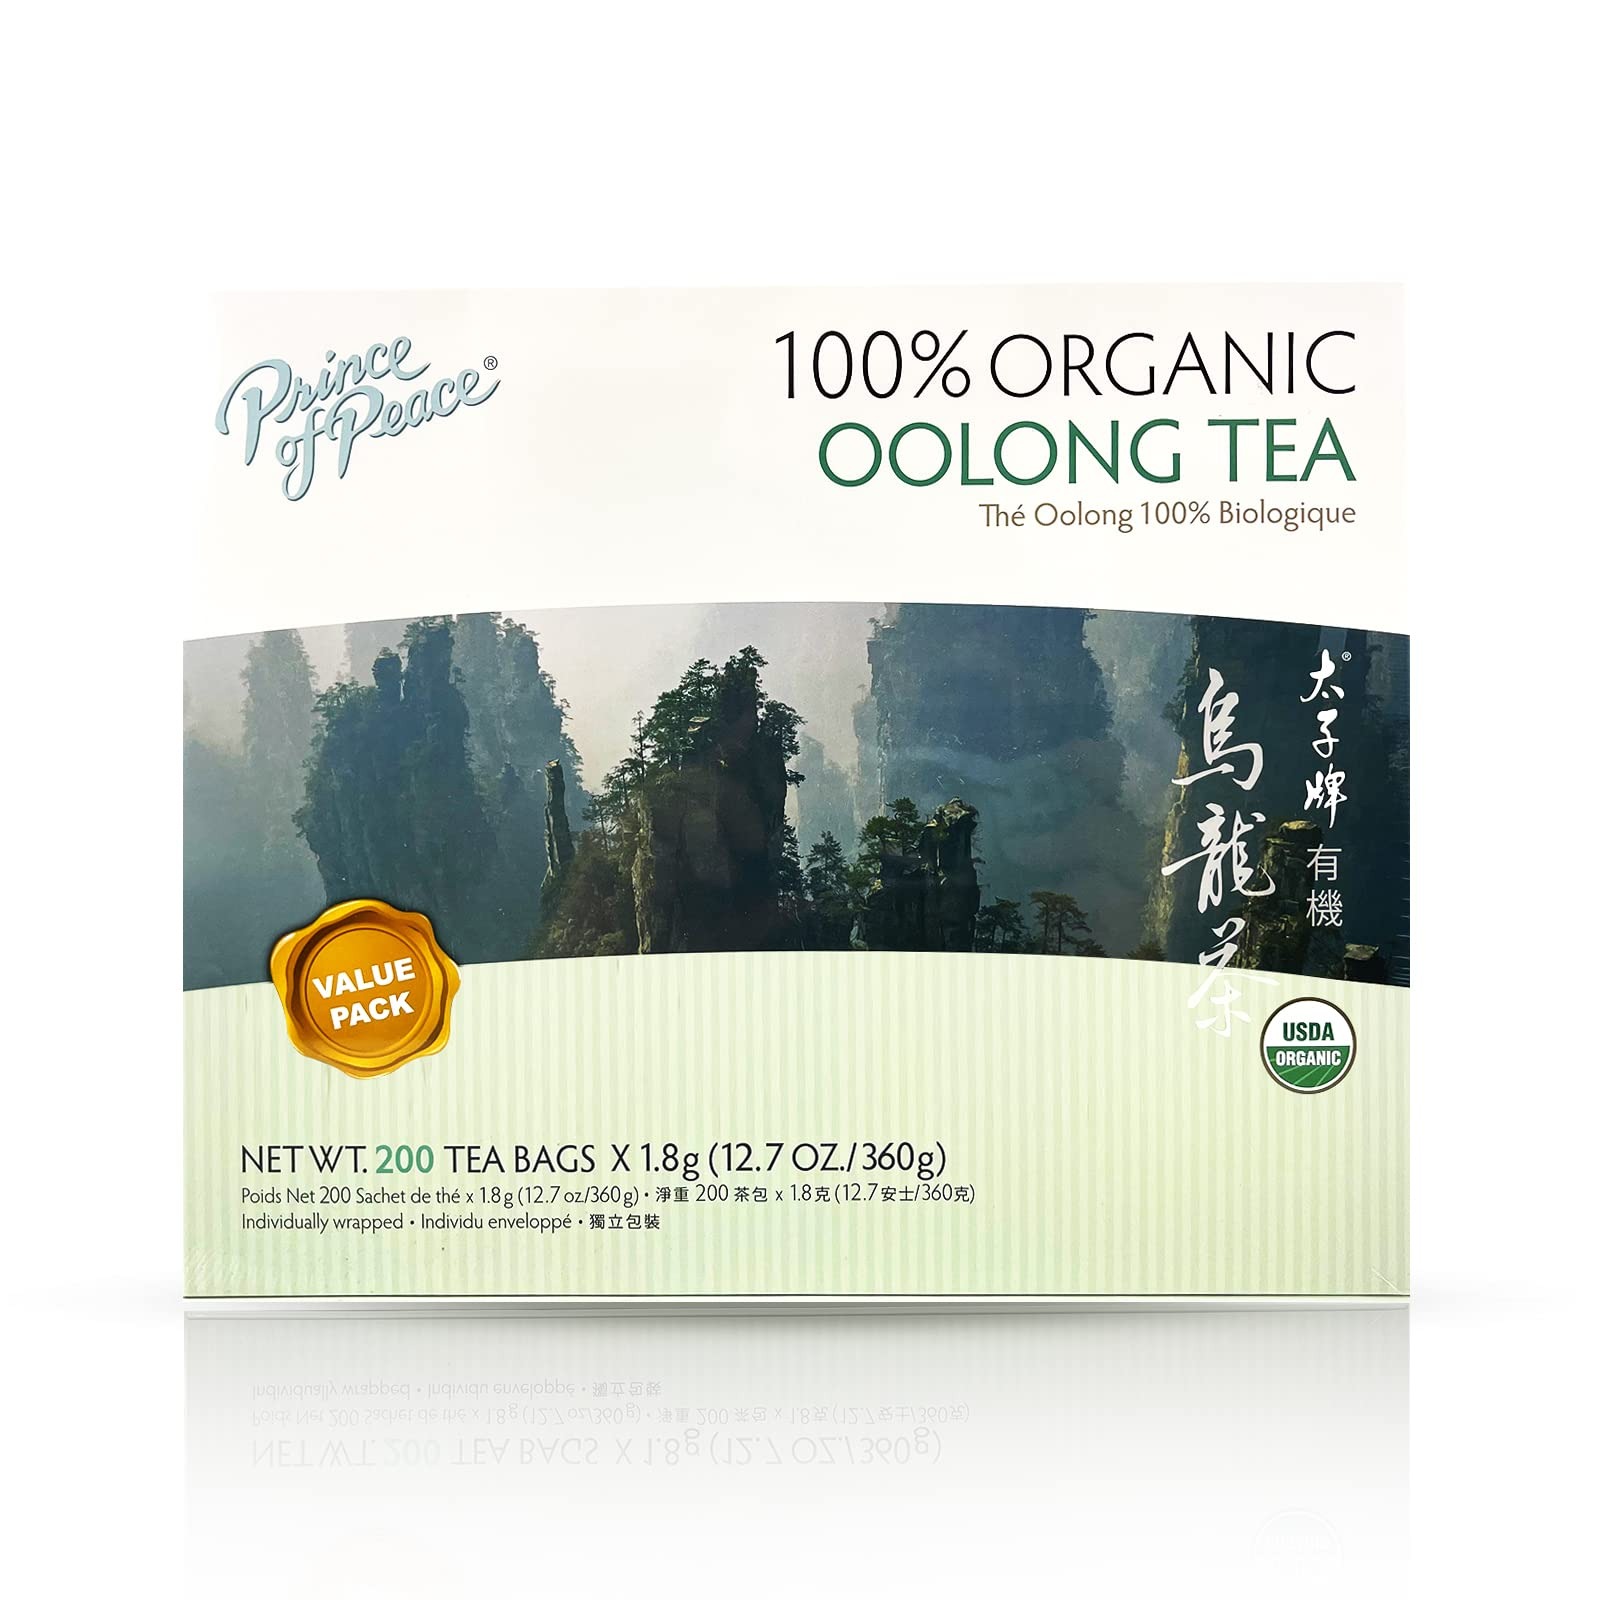
Item Name: Prince of Peace 100% Organic Tea, BEST VALUE Family Size, 200 Tea Bags (Organic Oolong Tea)
Bullet Point 1: Premium Organic Tea – Choose between our pure green tea and oolong tea bags to help energize your morning, revitalize your afternoon, or help you relax and unwind at night. You’ll love the bold, delicious flavors and natural, energy boosting effects.
Bullet Point 2: Natural Stimulating Support – Oolong and green tea bags contain natural ingredients that provide an invigorating boost of caffeine to help you stay focused, so you can get through the day with improved vigor and mental energy.
Bullet Point 3: Smooth-Tasting Flavor Profiles – Our “black tea” oolong tea and green tea can also be enjoyed as a cold or hot brew tea. They’re also packed with calcium, magnesium, and potassium to support healthy heart and brain function.
Bullet Point 4: Pure, Certified Organic Tea – Prince of Peace oolong tea and green tea bags contains 100% organic tea leaves which means they’re non-GMO, gluten free, and contain no harsh additives. All for a great-tasting flavor and tea that’s better for you inside and out.
Bullet Point 5: Relax, Refocus, and Revitalize – Great for morning, noon, or night our pure green tea and oolong tea can help you keep each day more in control while also satisfying your love of herbal teas. And with 200 bags in box, you’ll love to share!
Value: 200.0
Unit: Count

Price: 7.61